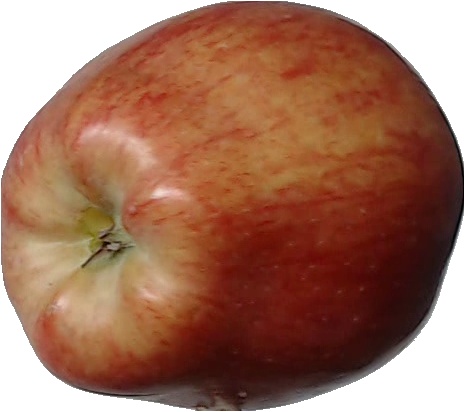
Label: apple_red_1